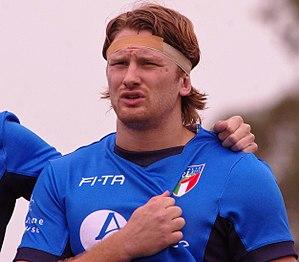
L'Équipe d'Italie de rugby à XIII regroupe les meilleurs joueurs italiens de rugby à XIII, sous l'égide de la Fédération italienne de rugby à XIII.